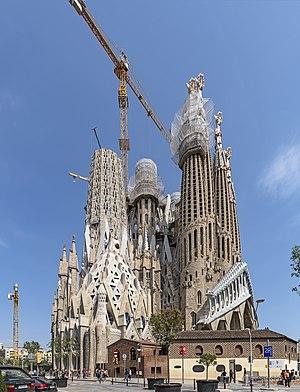
La Sagrada Família, Temple Expiatori de la Sagrada Família de son nom complet en catalan, ou Templo Expiatorio de la Sagrada Familia en espagnol est une basilique de Barcelone dont la construction a commencé en 1882.